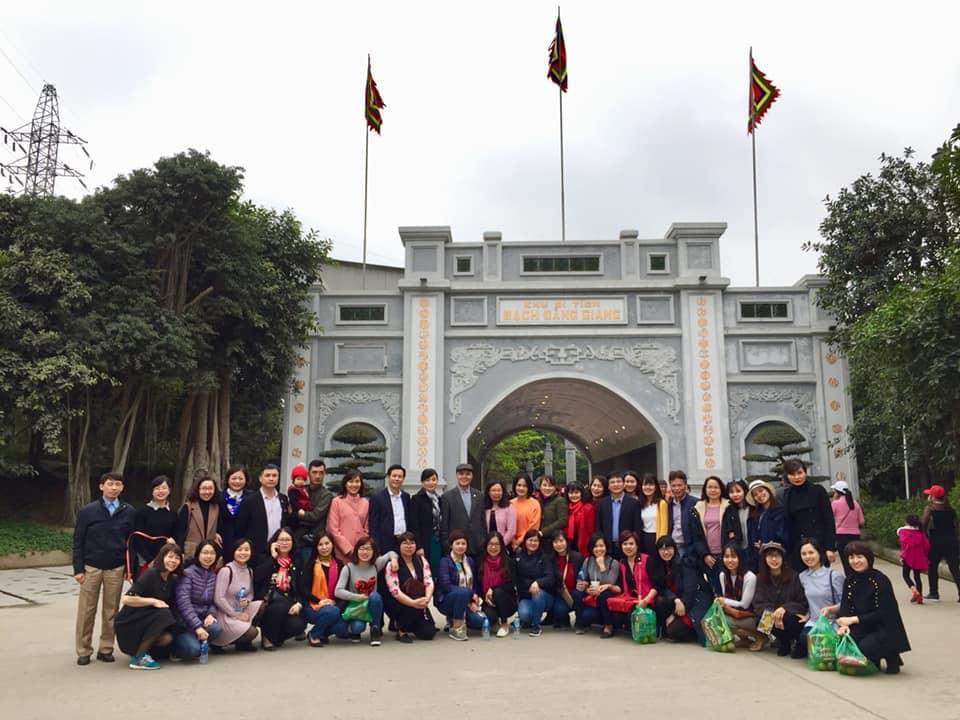
có nhiều người đang chupj ảnh tập thể cùng nhau trước khu di tích